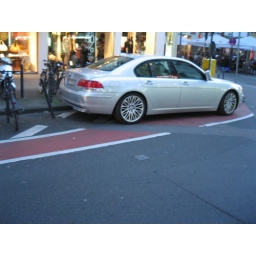
Cologne on-street bike parking bent by car